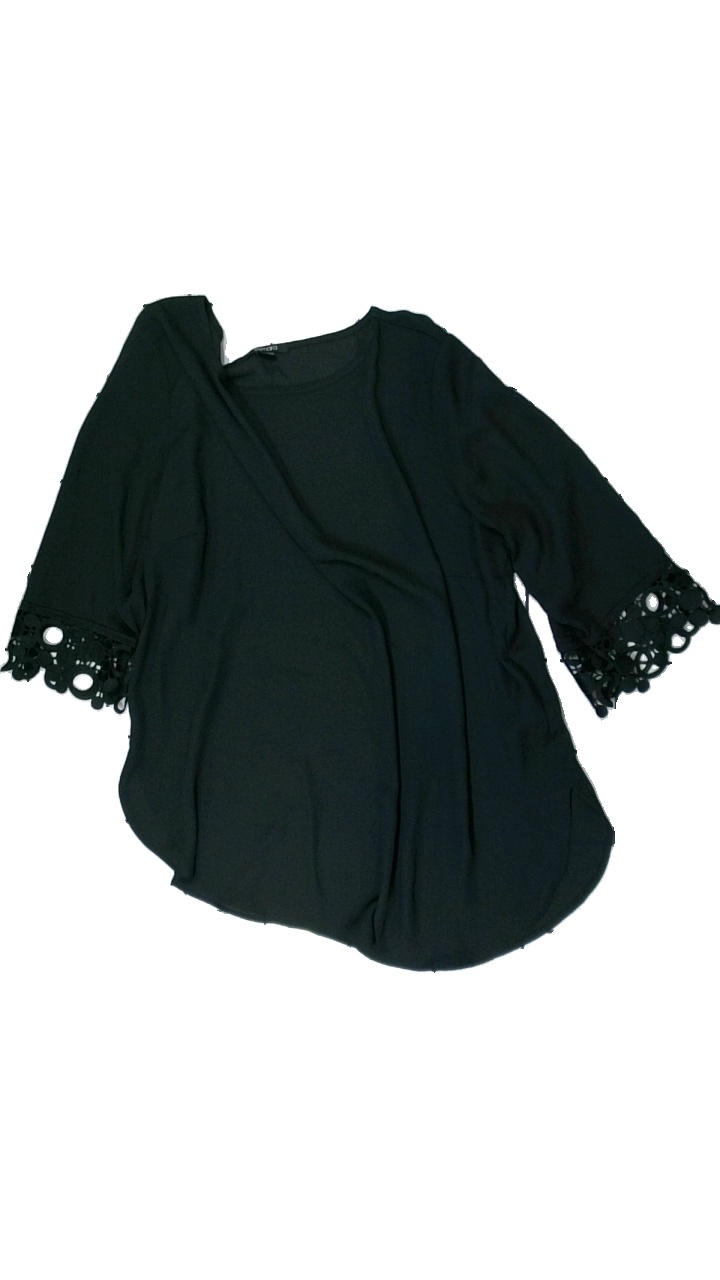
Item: Top (Ladies)
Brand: Esmara (lidl)
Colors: Black
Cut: Regular
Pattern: Lace
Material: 100% polyester
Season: All
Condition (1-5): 5
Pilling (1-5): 5
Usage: Reuse
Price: <50